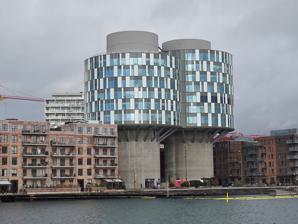
Building: Portland Towers
Country: Denmark
Year built: 1979
Office building in Nordhavn Portland Towers Portland Towers General information Type Office building Architectural style Modern Location Nordhavn Coordinates 55°42′25″N 12°35′49″E / 55.70691°N 12.59707°E / 55.70691; 12.59707 Current tenants Dansk Standard Construction started 1979 (the silos) Completed 2013–14 Owner ATP Ejendomme, PFA Pension , Pensiondanmark Height 59 m Technical details Structural system Reinforced concrete Floor count 7 Floor area 11,200 square metres (121,000 sq ft) Design and construction Architect(s) Design Group Architects Main contractor NCC Property Development Portland towers are two former Aalborg Portland silos which have been converted into a BREEAM -certified office building in the emerging Nordhavn district of Copenhagen , Denmark . The conversion was completed in 2014 to design by Design Group Architects. History Sandkaj (Sand Quay) was built in connection with an extension to the Freeport of Copenhagen in the 1950s and 1960s. The silos were built in 1979 by Aalborg Portland for the storage of cement. They were converted into an office building by NCC Property Development in 2013–14 with ATP Ejendomme, PFA Pension and Pensiondanmark as investors. The project was designed by Design Group Architects. Design The seven floors were constructed on the exterior of the two silos. The interior of the silos contain reception, stairs and elevators. The lowest of the seven floors is located 24 metres above the ground. The design resembles that of Gemini Residences at the Islands Brygge waterfront. Tenants and facilities The individual tenancies vary in size from 500 to 1,500 square metres. On the top floor is a canteen and a rooftop terrace. The first tenant in the building was Dansk Standard. They have later been joined by PA Consulting, the corporate finance consultant FIH Partners samt and the law firm Brockstedt-Kaalund. Since February 2018 the building is also home to the German embassy in Copenhagen. References